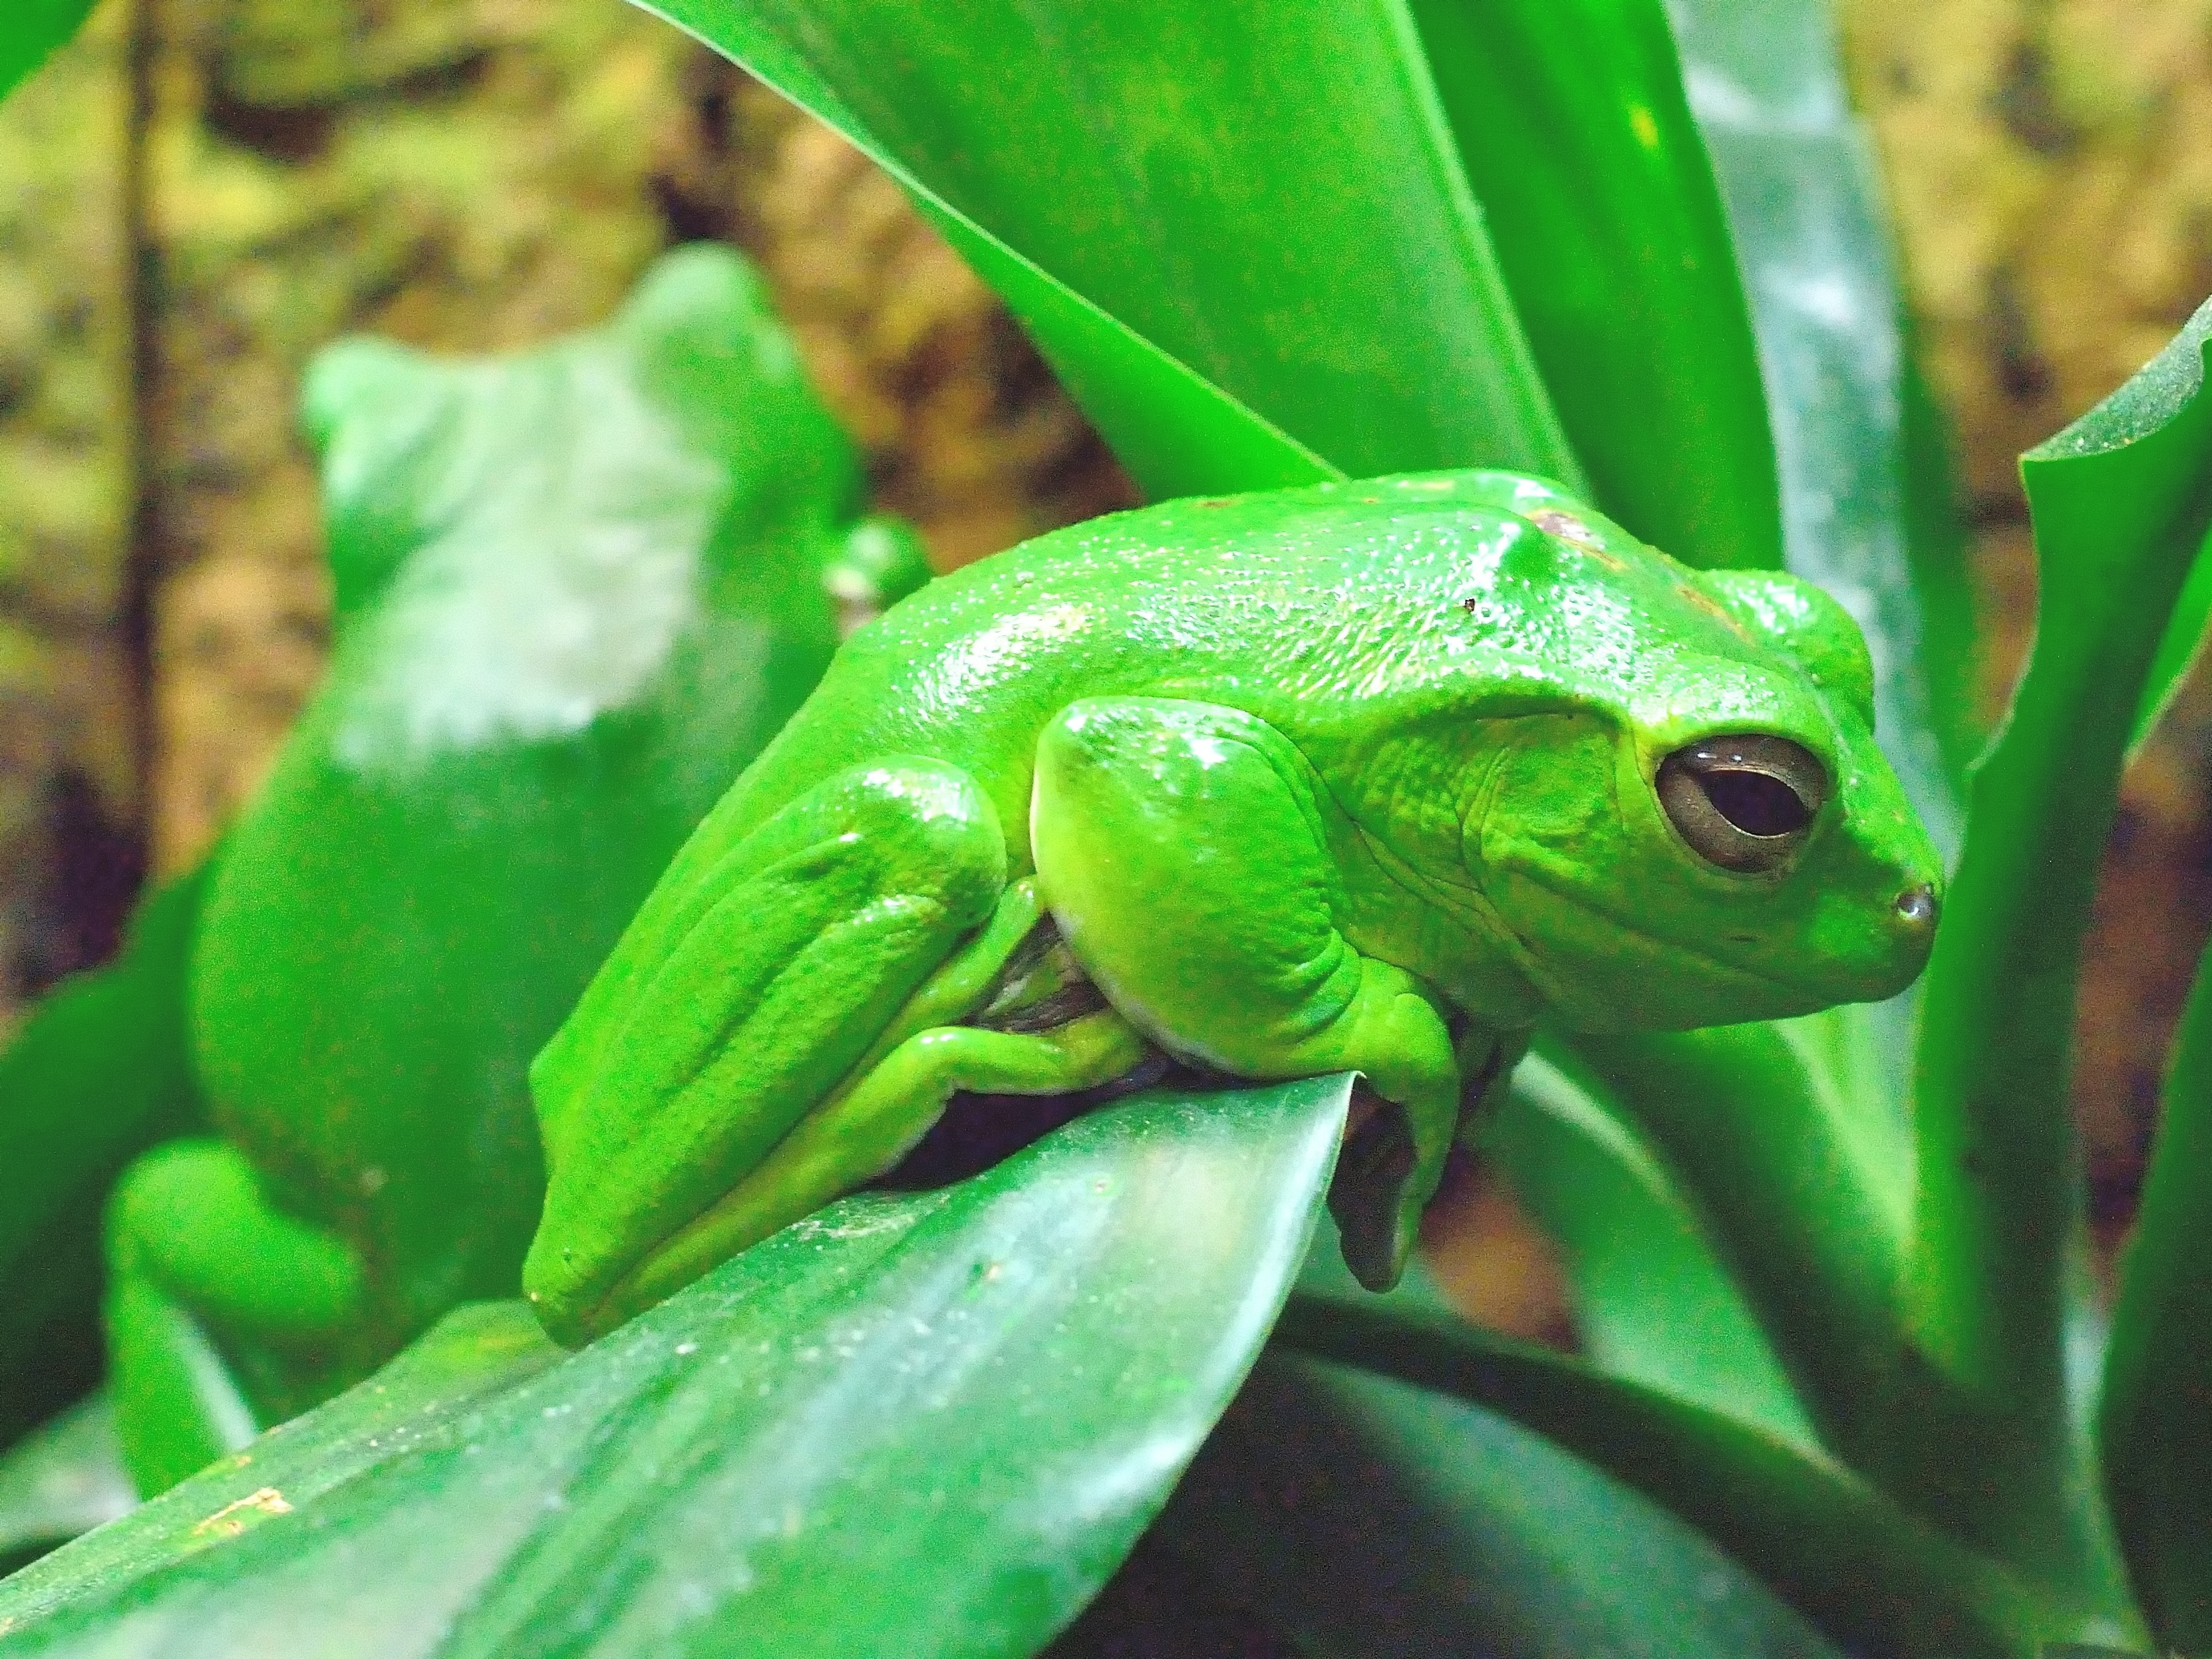
green, frog, amphibian, fauna, tree frog, bright, vertebrate, ranidae